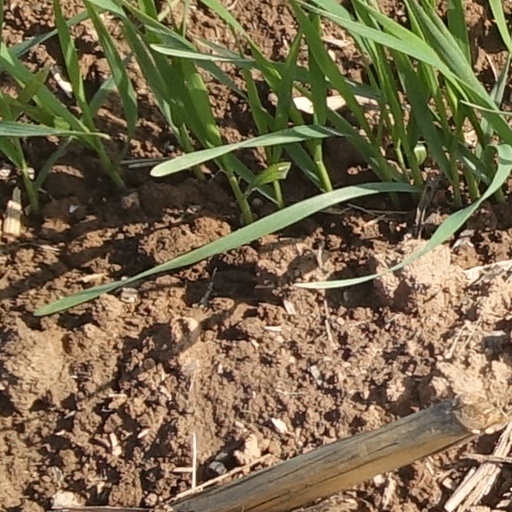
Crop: wheat